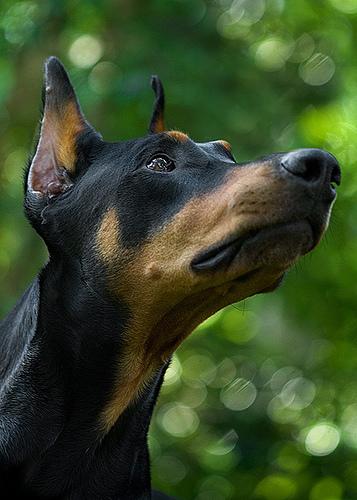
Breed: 209-n000054-Doberman